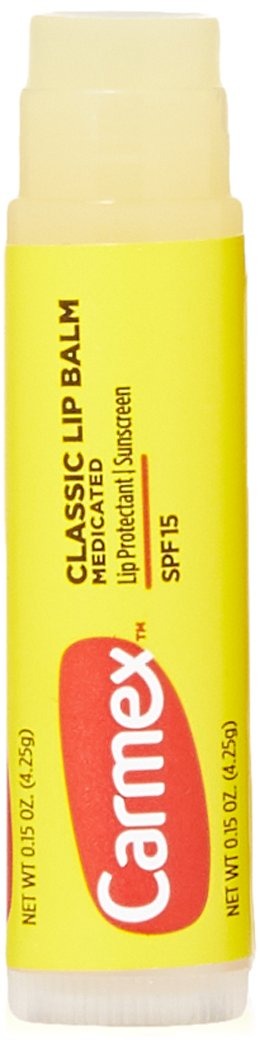
Item Name: Carmex Lip Balm Moisturizing Original,0.15 oz (3 Count)
Value: 0.45
Unit: ounce

Price: 4.99